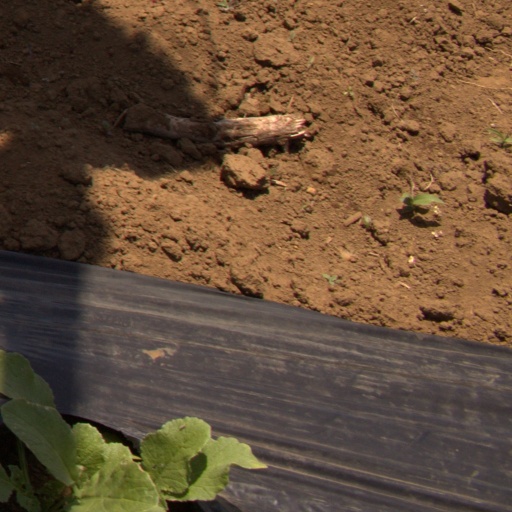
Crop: Jerusalem artichoke